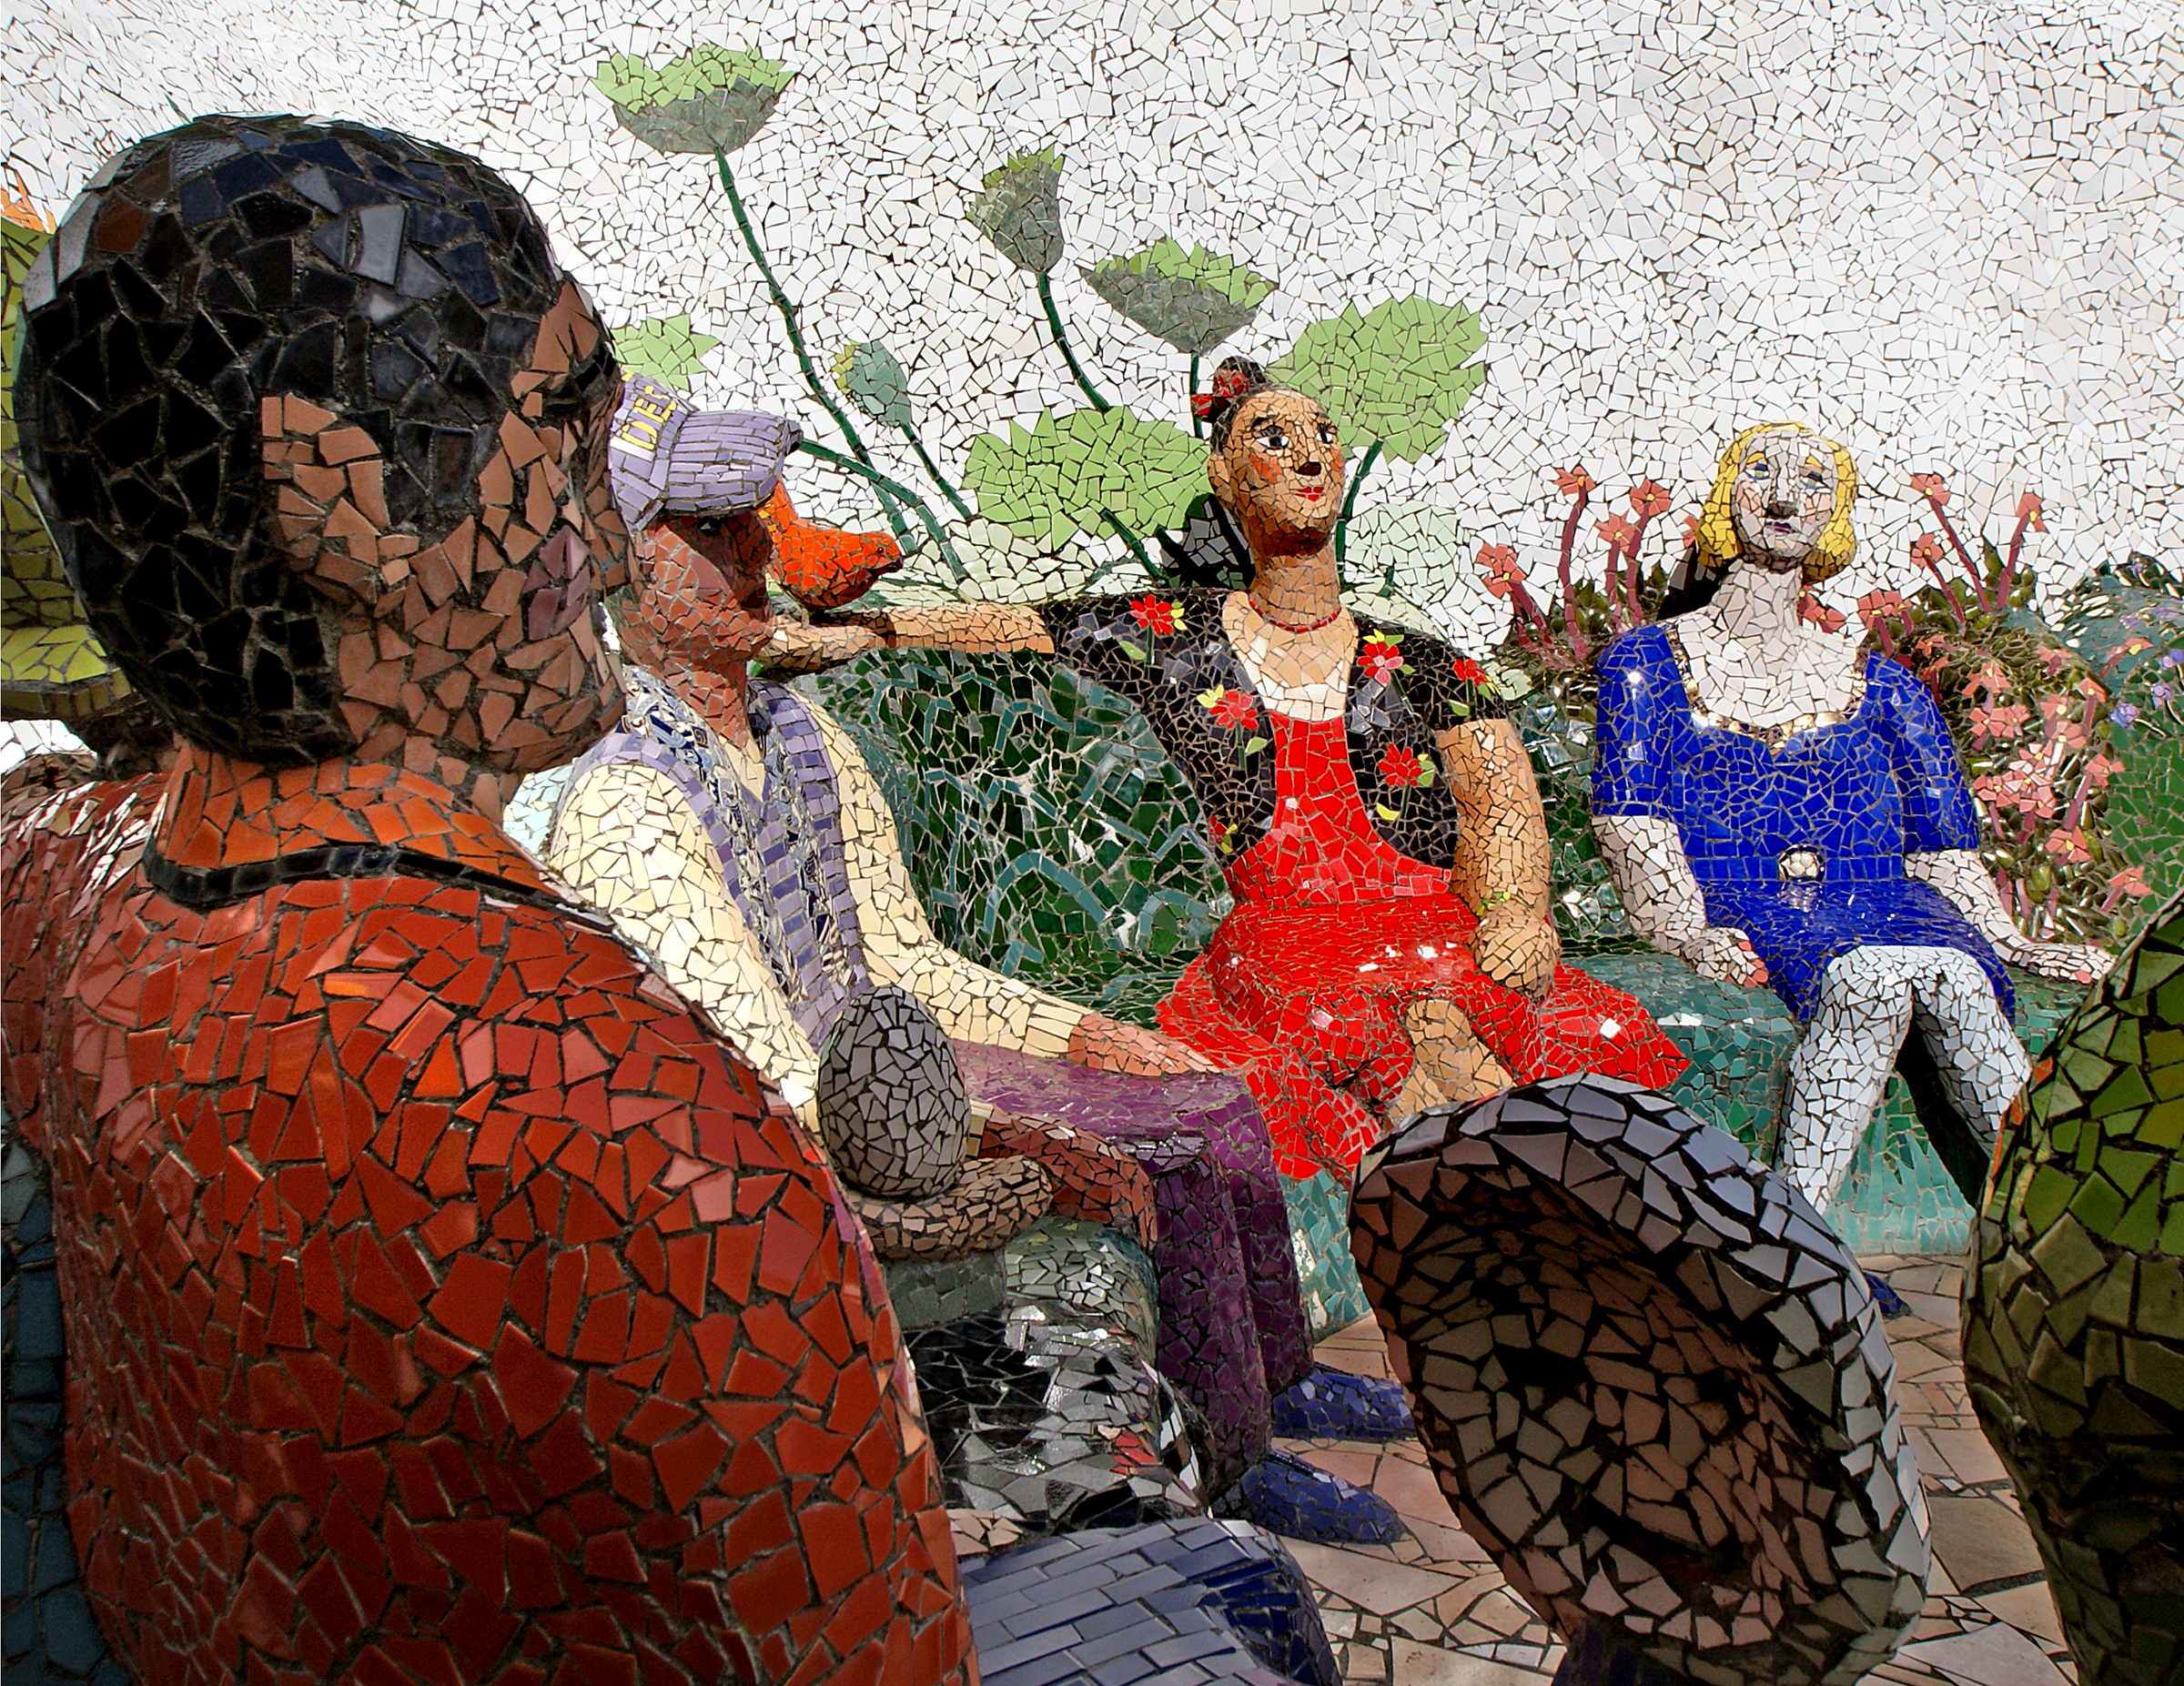
people, garden, sculpture, art, newzealand, mosaic, tradition, akaroa, gardenart, akaroasights, moasictiles, moasicstatures, moasicsculptures, gaintshouseakaroa, lintonhouseakaroa, gardensculptures, gardenstatures, sightseeingakaroa, frenchconnection, gardenandgallery, terracedgardens, sculpturesandmosaics, giantseriesartwork, josiemartin